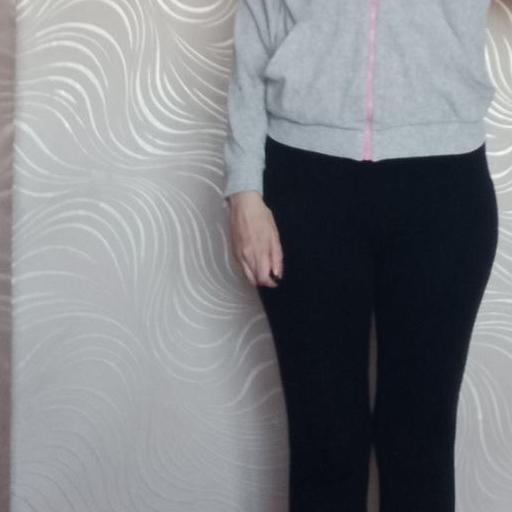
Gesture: no_gesture